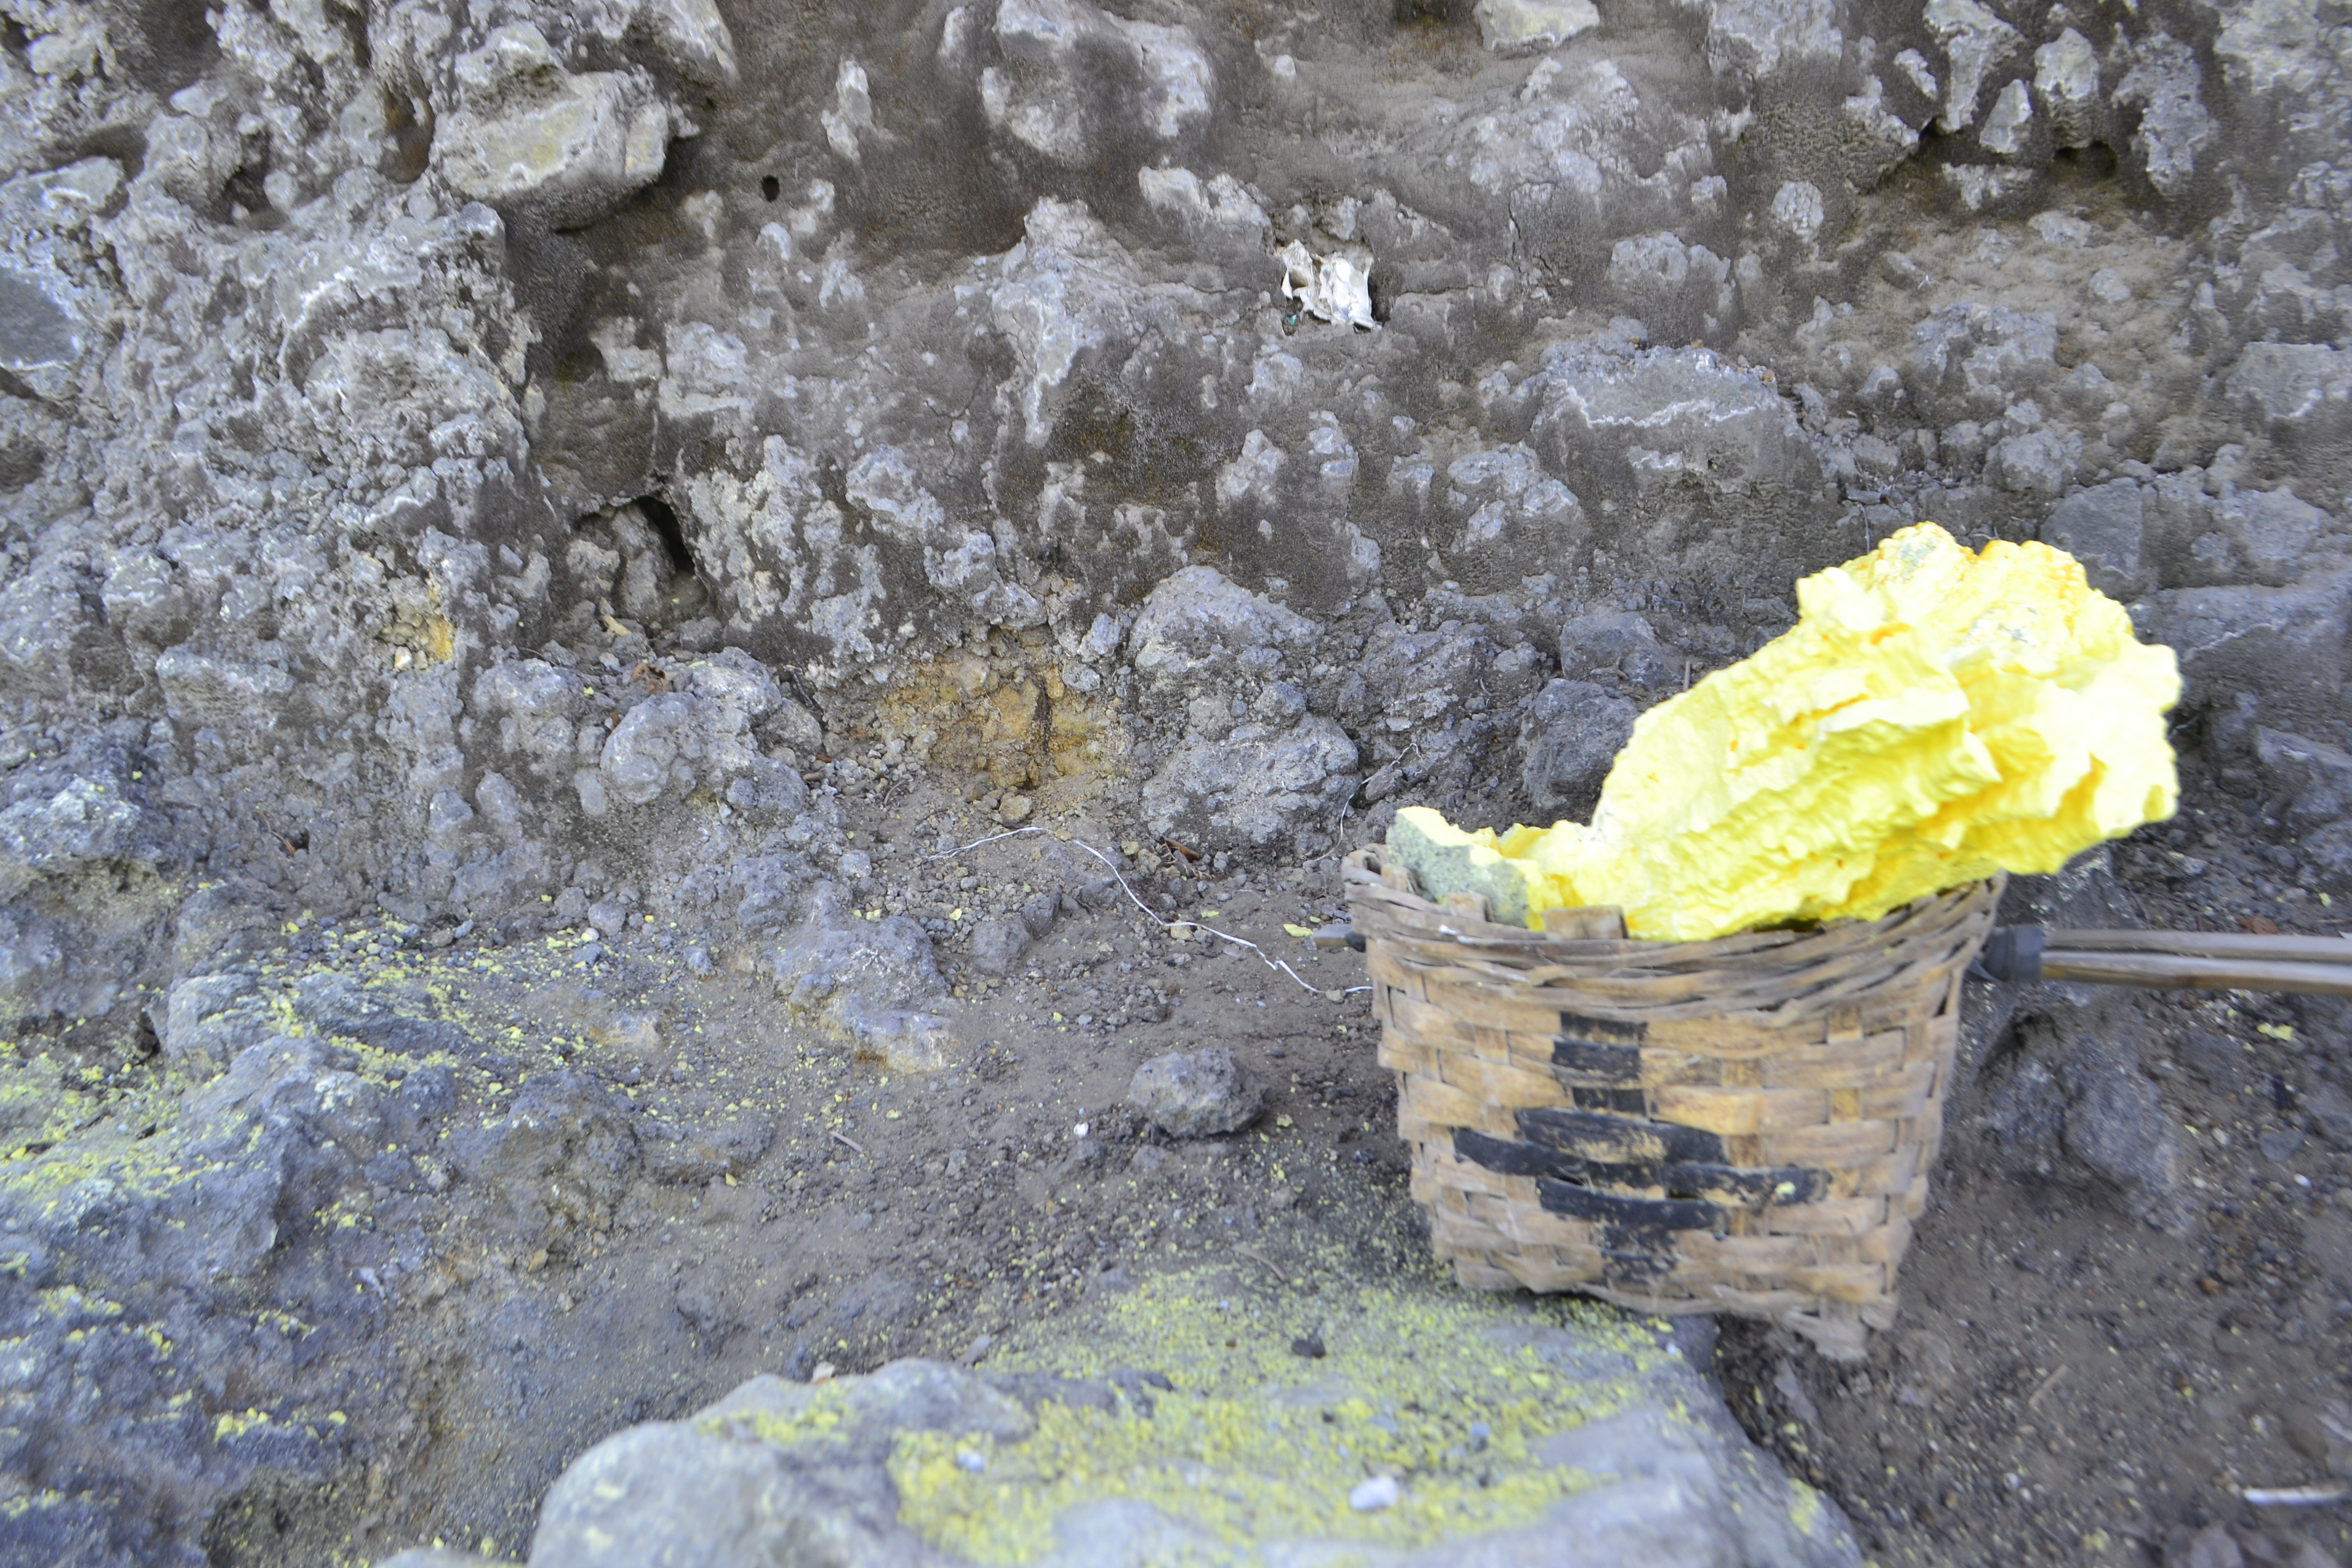
erupting, acid, scenic, blue, volcanic, fumes, mineral, steam, mist, miner, dangerous, bars, sulfuric, fumarole, exploration, chloride, action, condensation, indonesia, landscape, crater, volcano, sulfur, gas, java, mountain, rock, cloud, yellow, miners, baskets, lake, travel, stone, sky, view, steel, fog, ijen, environment, people, active, smoke, work, nature, mine, worker, man, plant, flower